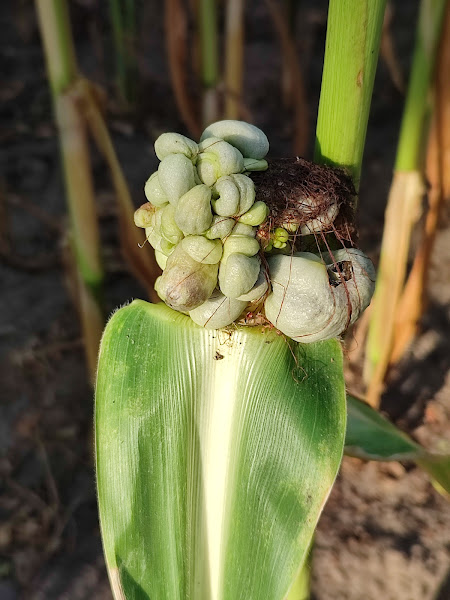
Plant: Corn
Disease: corn smut